Rapid sequence induction

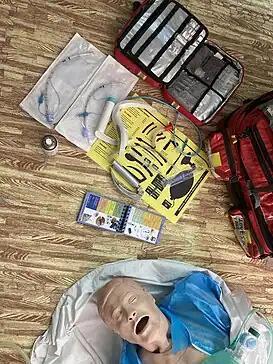
Prehospital RSI training using a checklist

The patient is assessed to predict the difficulty of intubation. Continuous physiological monitoring such as ECG and pulse oximetry is put on the patient. The equipment and drugs for the intubation are planned, including the endotracheal tube size, the laryngoscope size, and drug dosage. Drugs are prepared in syringes. Intravenous access is obtained to deliver the drugs, usually by placing one or two IV cannulae.